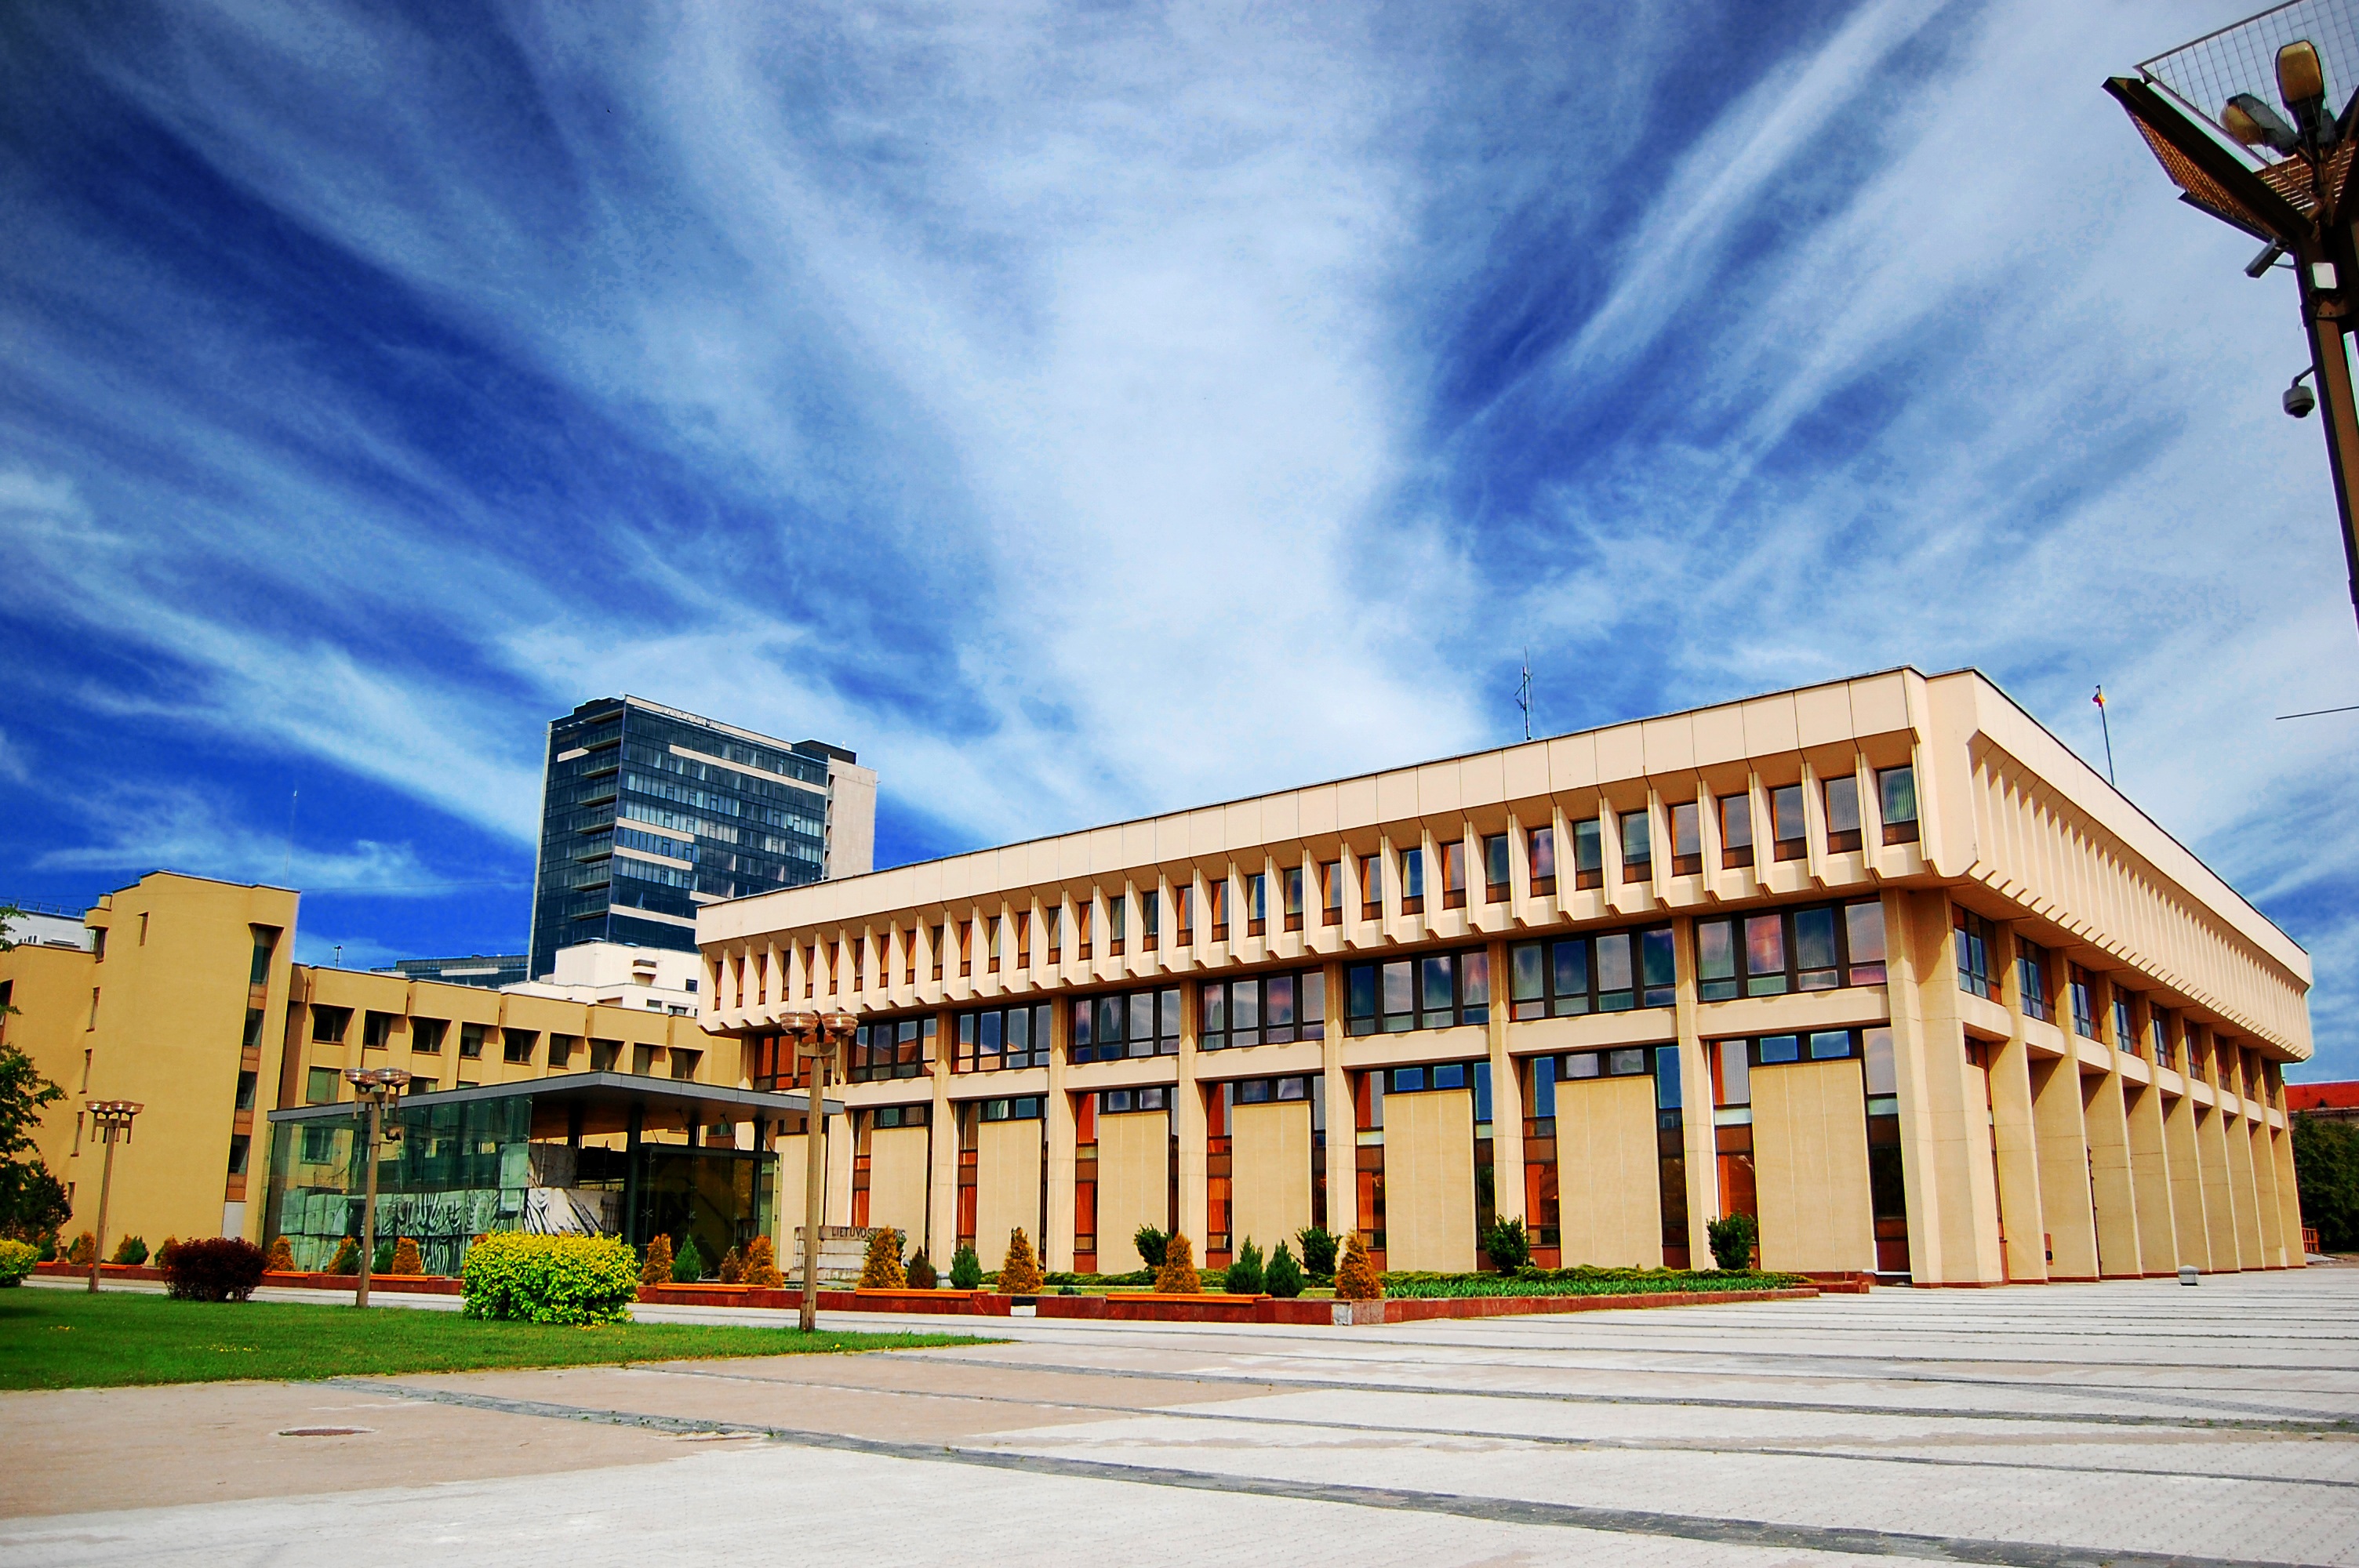
architecture, street, building, city, cityscape, downtown, europe, plaza, landmark, facade, capital, parliament, avenue, center, baltic, vilnius, neighbourhood, urban area, residential area, seimas, lithuanian